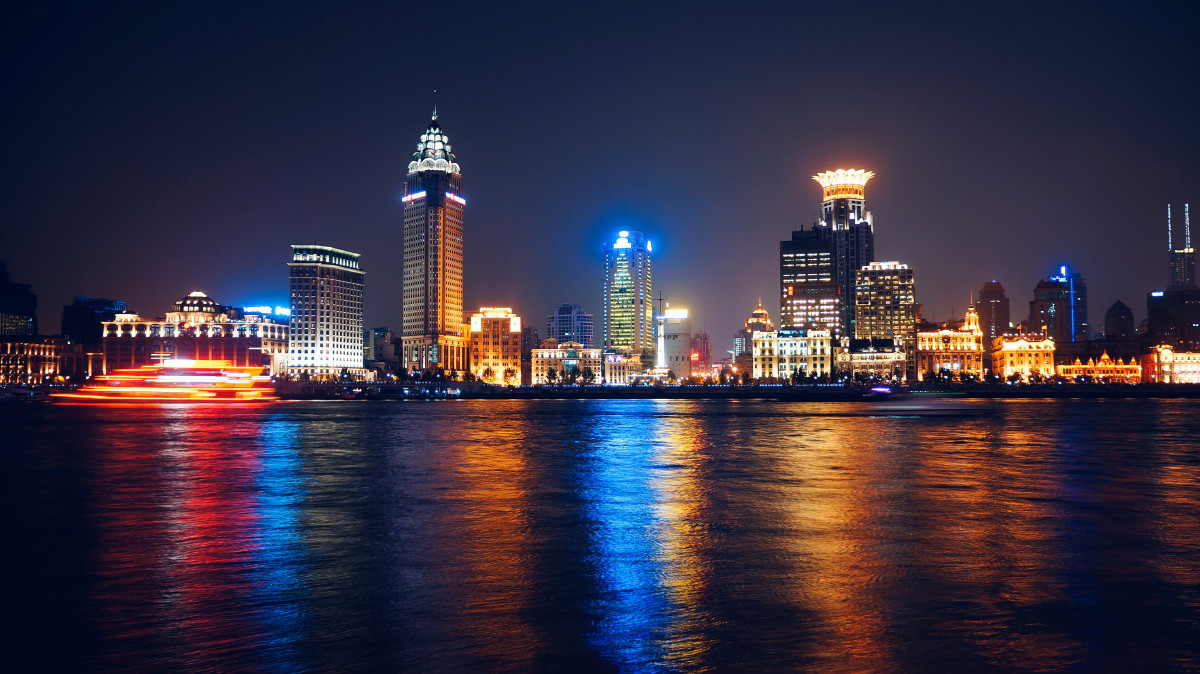
Tags: horizon, skyline, night, city, skyscraper, cityscape, downtown, dusk, evening, reflection, landmark, metropolis, geographical feature, human settlement